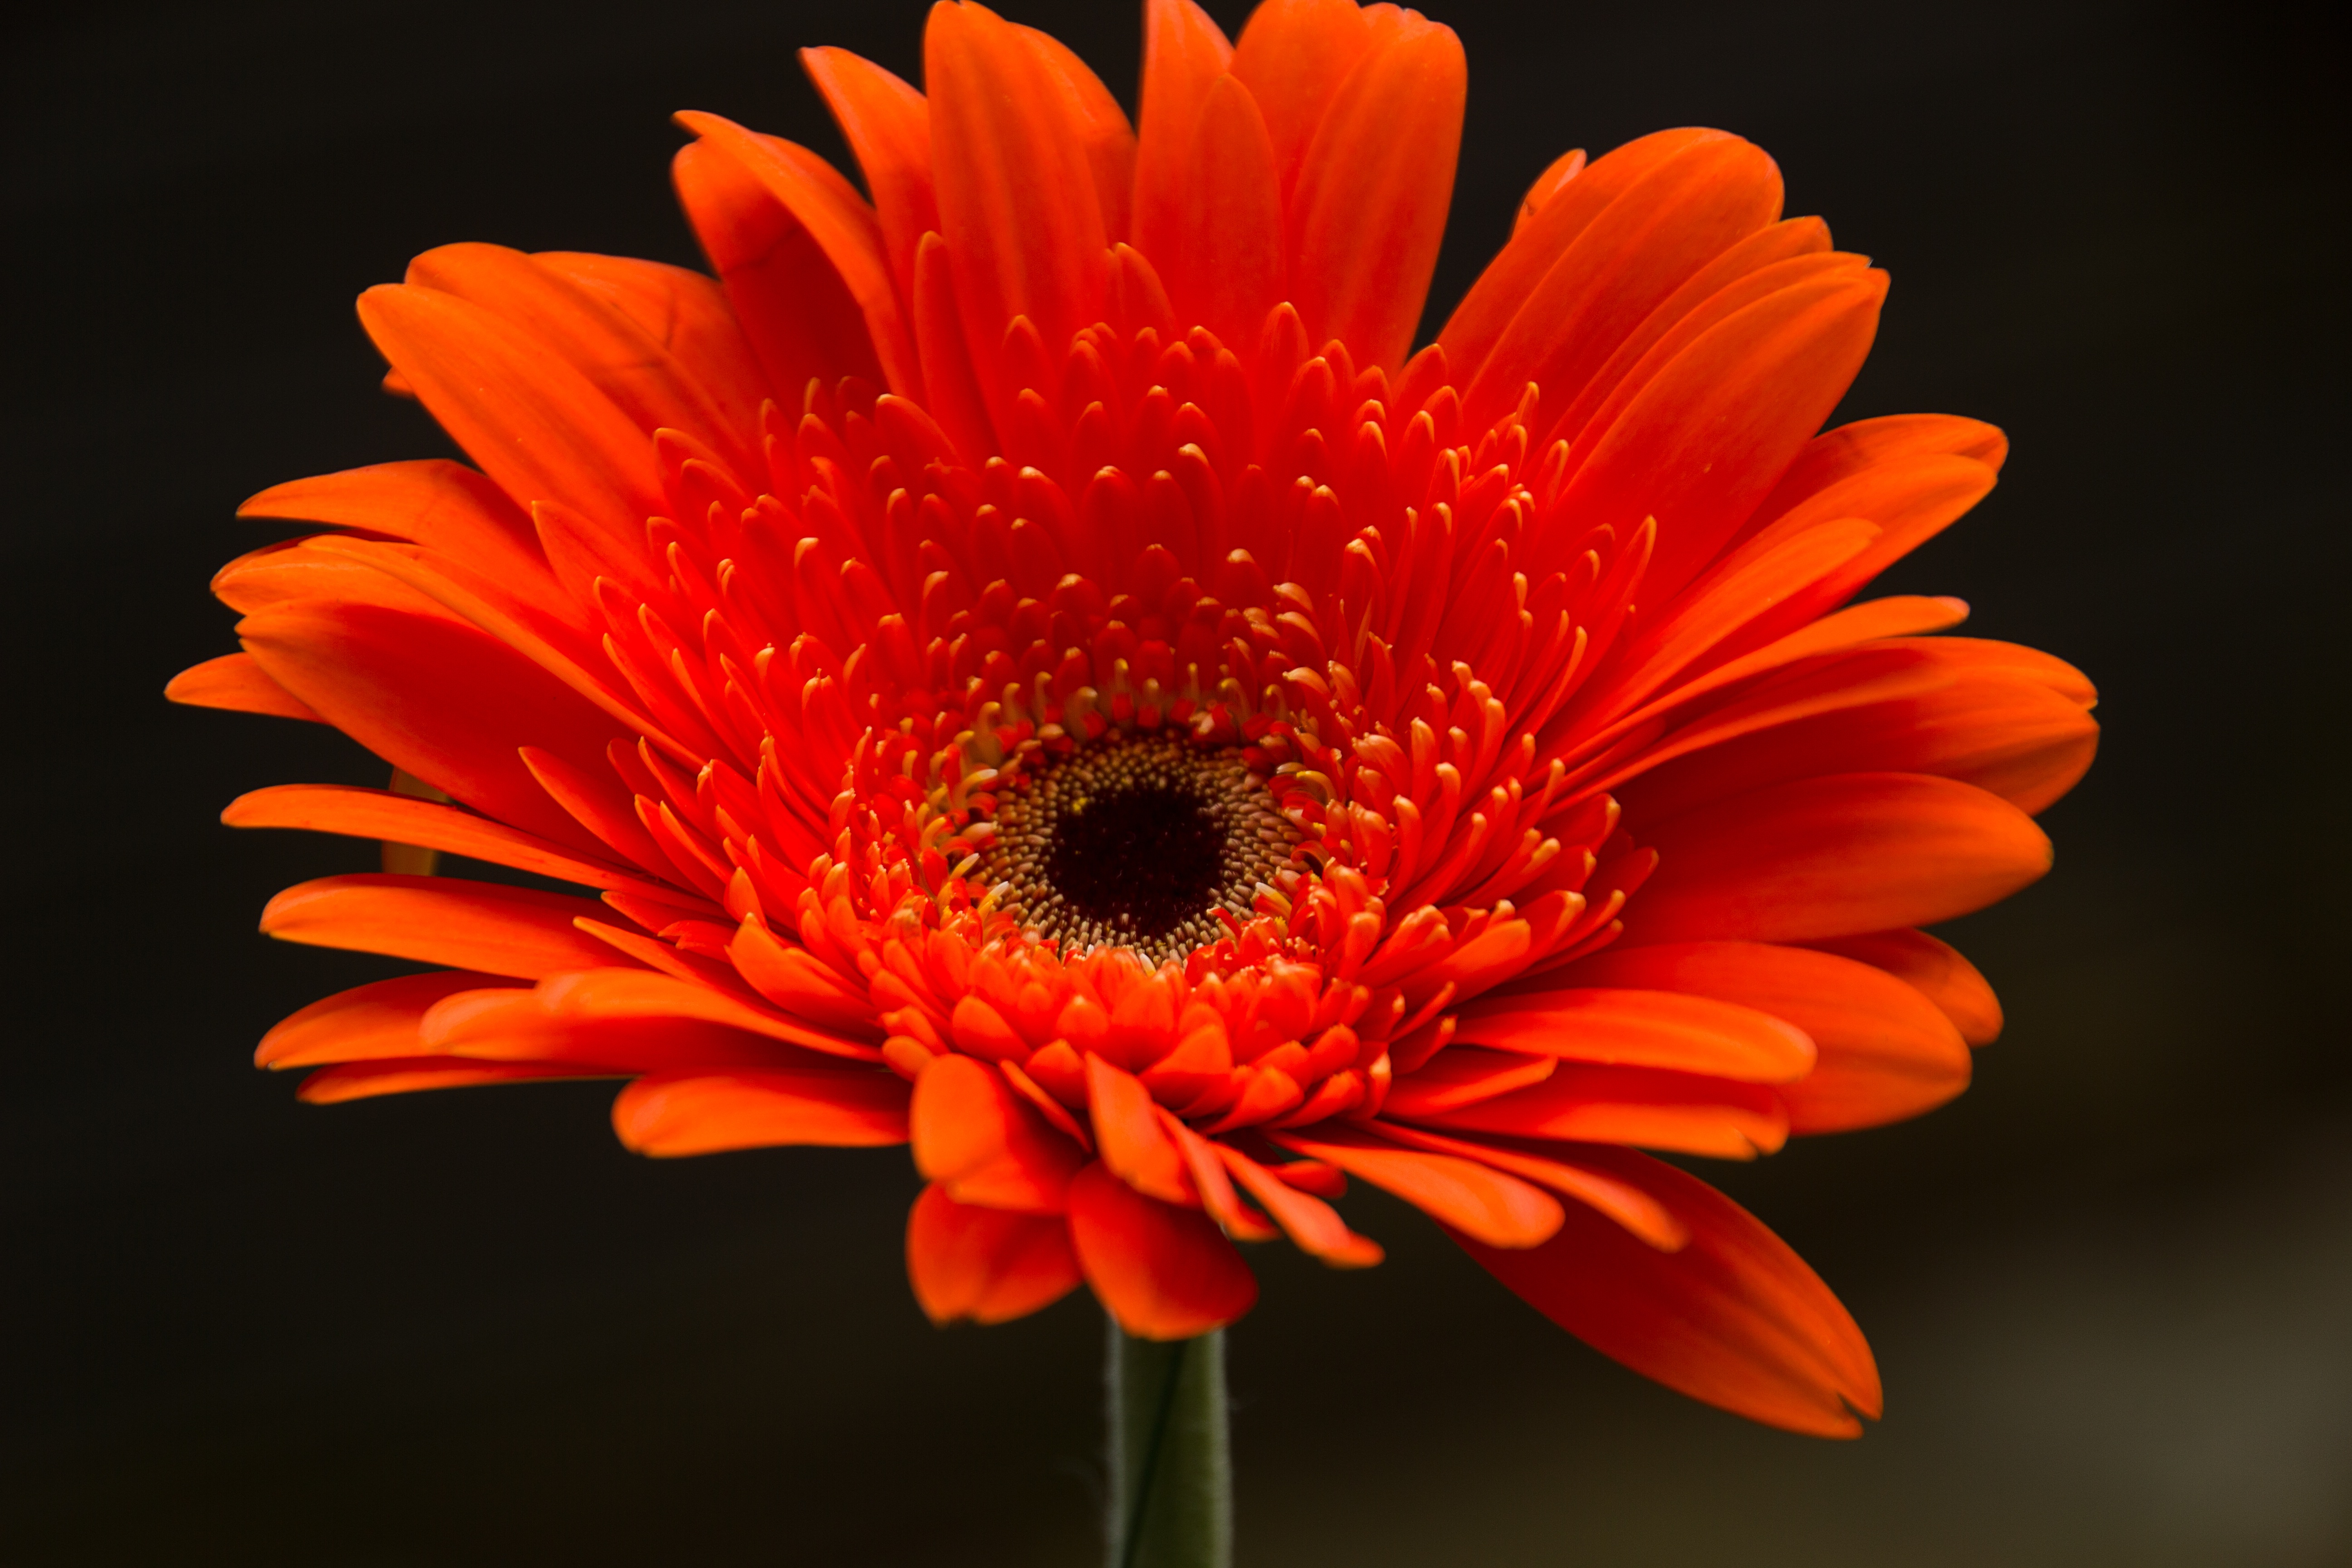
nature, plant, flower, petal, red, yellow, flora, flowers, close up, gerbera, macro photography, flowering plant, daisy family, annual plant, plant stem, land plant